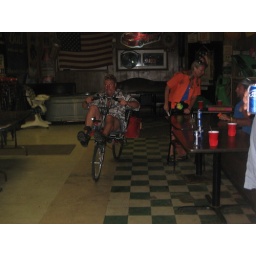
$40 to the person who coudl ride the recumbetnt around the pool table and back again... Noone could...